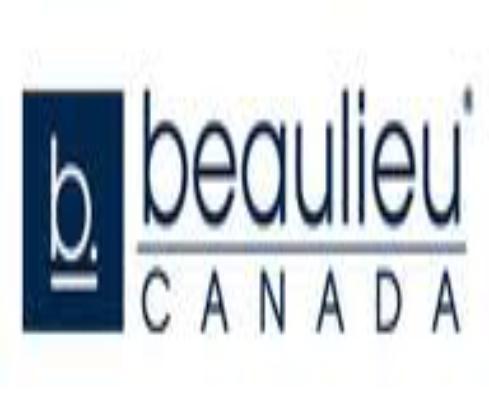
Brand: Beaulieu
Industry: Food